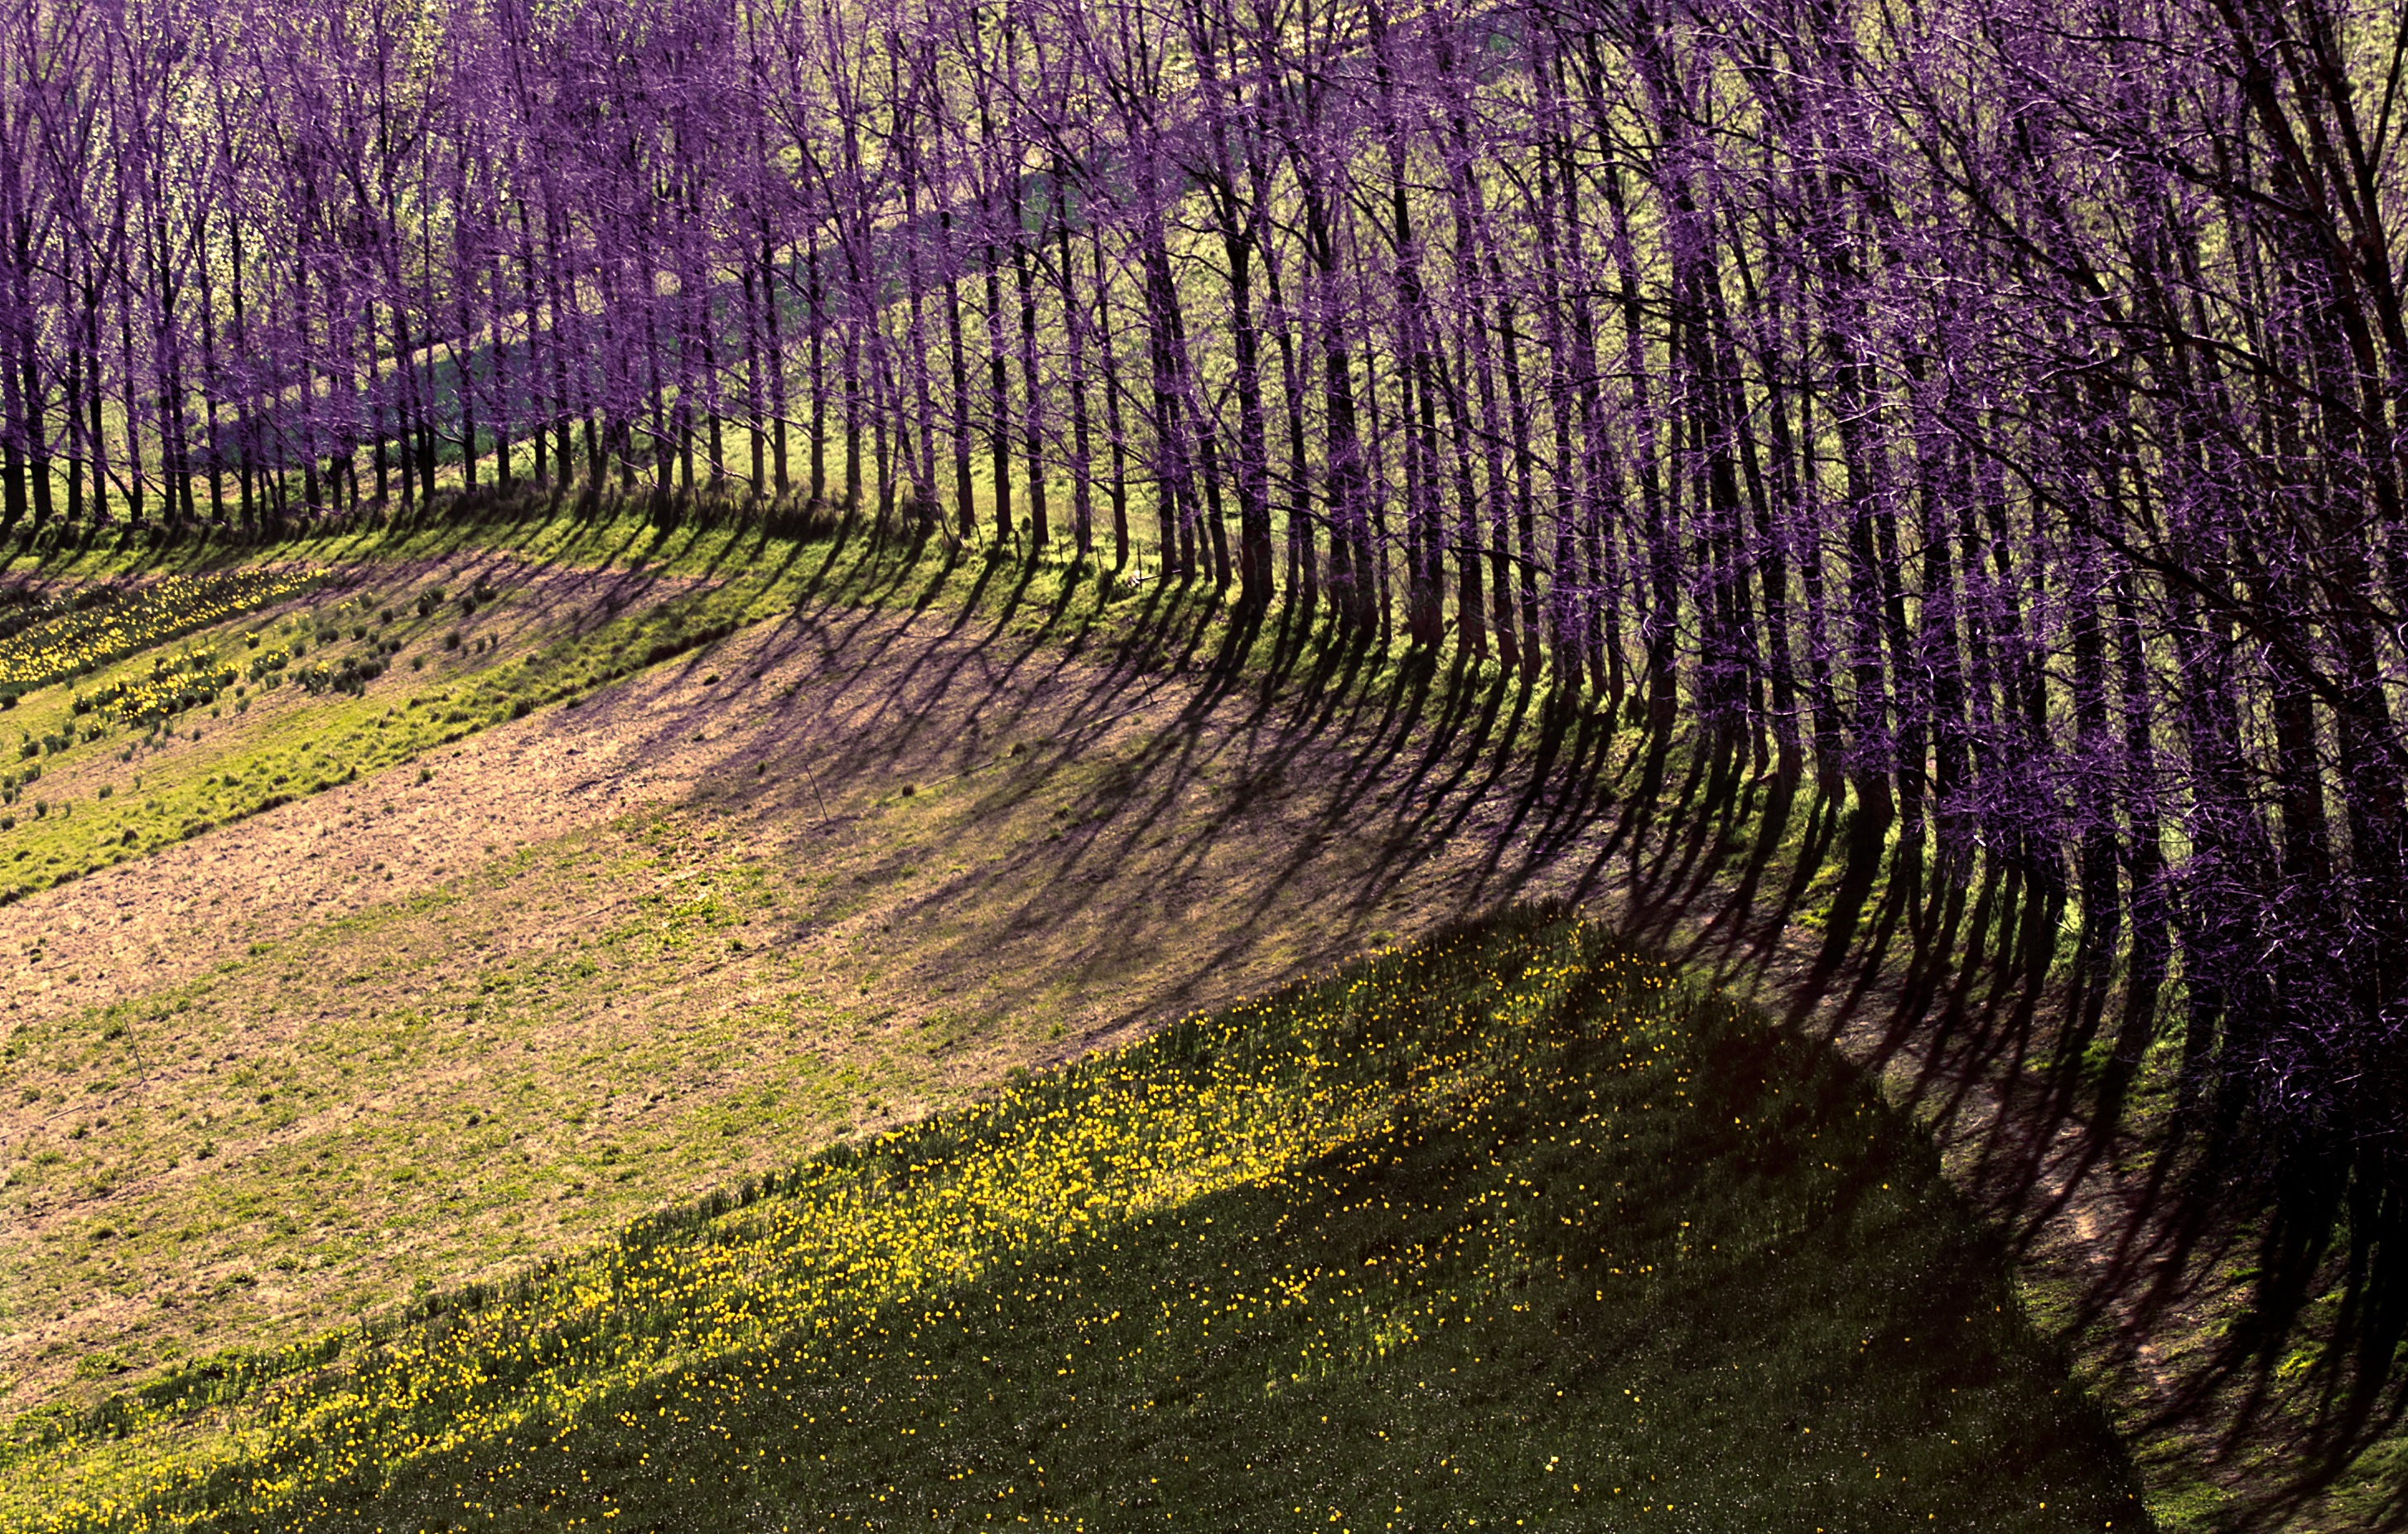
tree, nature, forest, grass, plant, vineyard, field, sunlight, leaf, flower, purple, bloom, summer, floral, green, crop, autumn, soil, colorful, agriculture, flora, trees, vivid, petals, shrub, plantation, beautiful, magenta, woodland, rural area, grass family, woody plant